Kitasato-Daigaku-mae Station

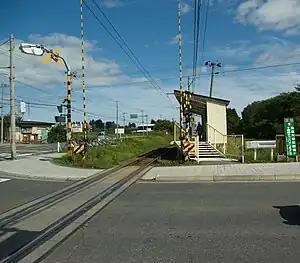
Kitasato-Daigaku-mae

was a railway station on the Towada Kankō Electric Railway Line located in the city of Towada, Aomori Prefecture, Japan. It was 12.7 rail kilometers from the terminus of the Towada Kankō Electric Railway Line at Misawa Station.